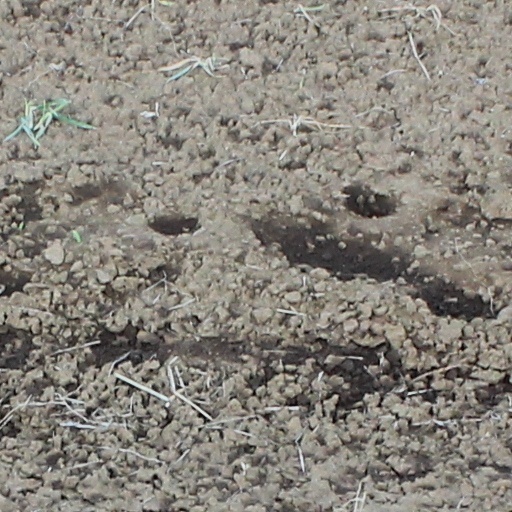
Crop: wheat